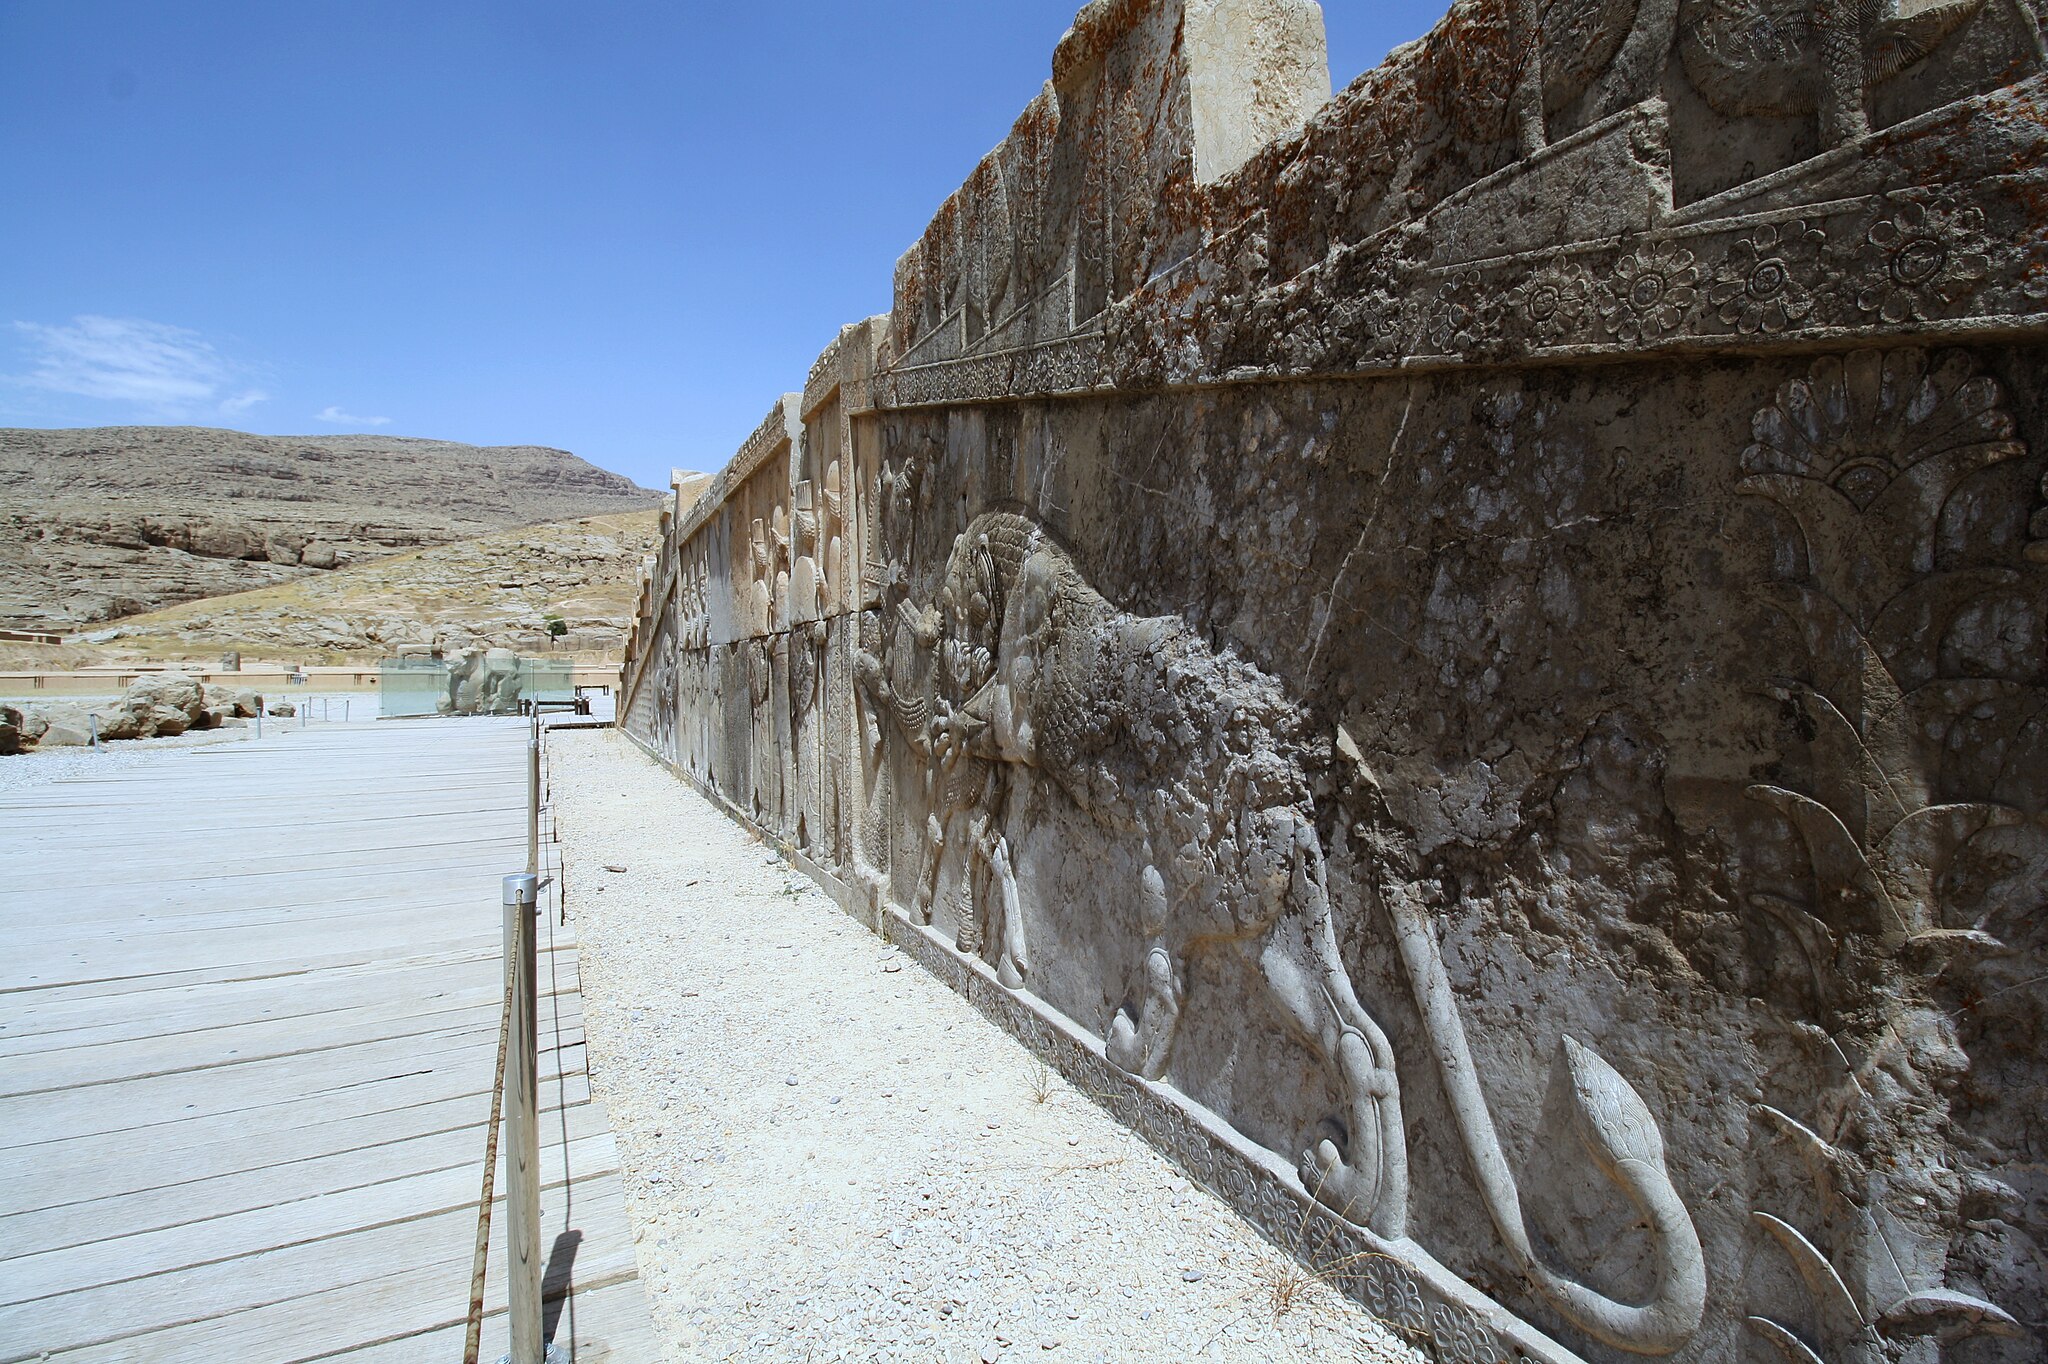
Title: Persepolis (19538470611)
Description: Persepolis , Iran
Date: 2015-06-11 11:34
Categories: Flickr images reviewed by FlickreviewR 2, 2015 in Persepolis, Apadana northern stairs, Files from Blondinrikard Fröberg Flickr stream